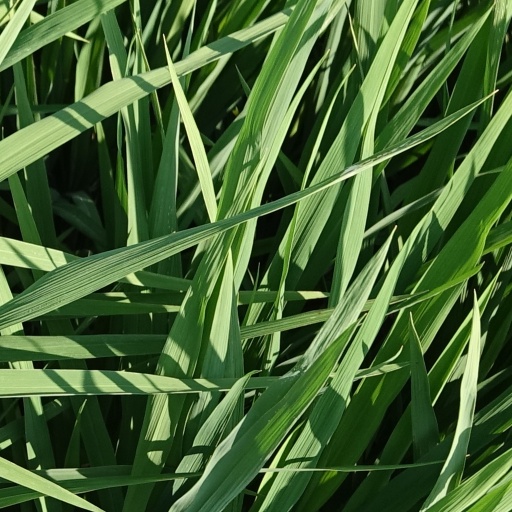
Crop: rice